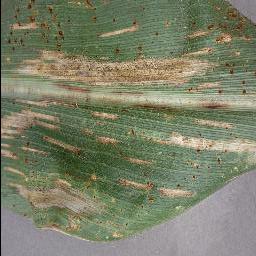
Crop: corn
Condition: (maize)_cercospora_spot_gray_spot